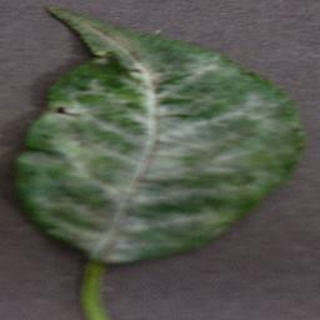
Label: cherry_powdery_mildew